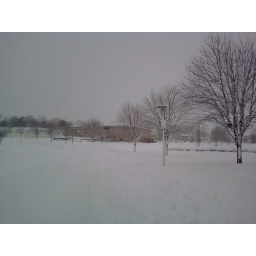
I have a pic of these same trees back in Fall, with red leaves